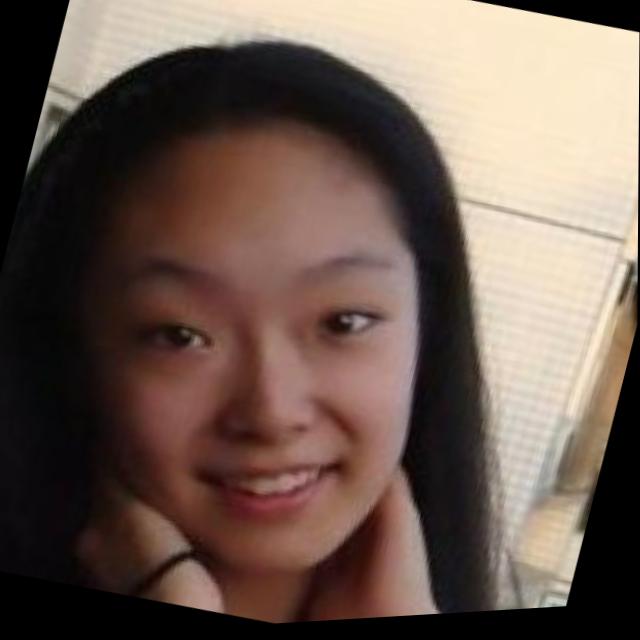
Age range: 13-20